A Barraca

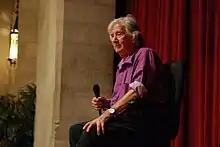
Augusto Boal

"A Barraca" debuted in March 1976 in the "Incrível Almadense" theater with "Cidade Dourada" ("Golden City") by La Candelária.